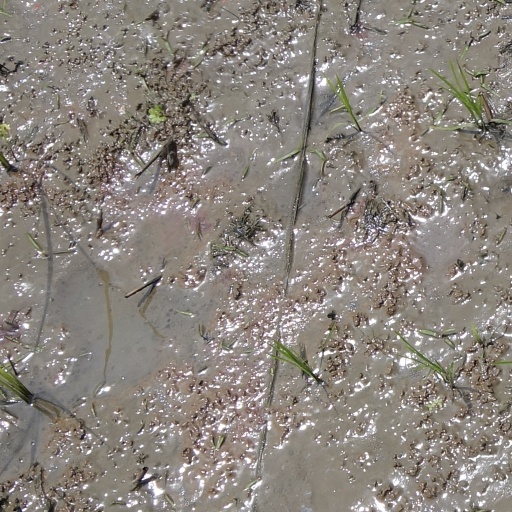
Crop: rice